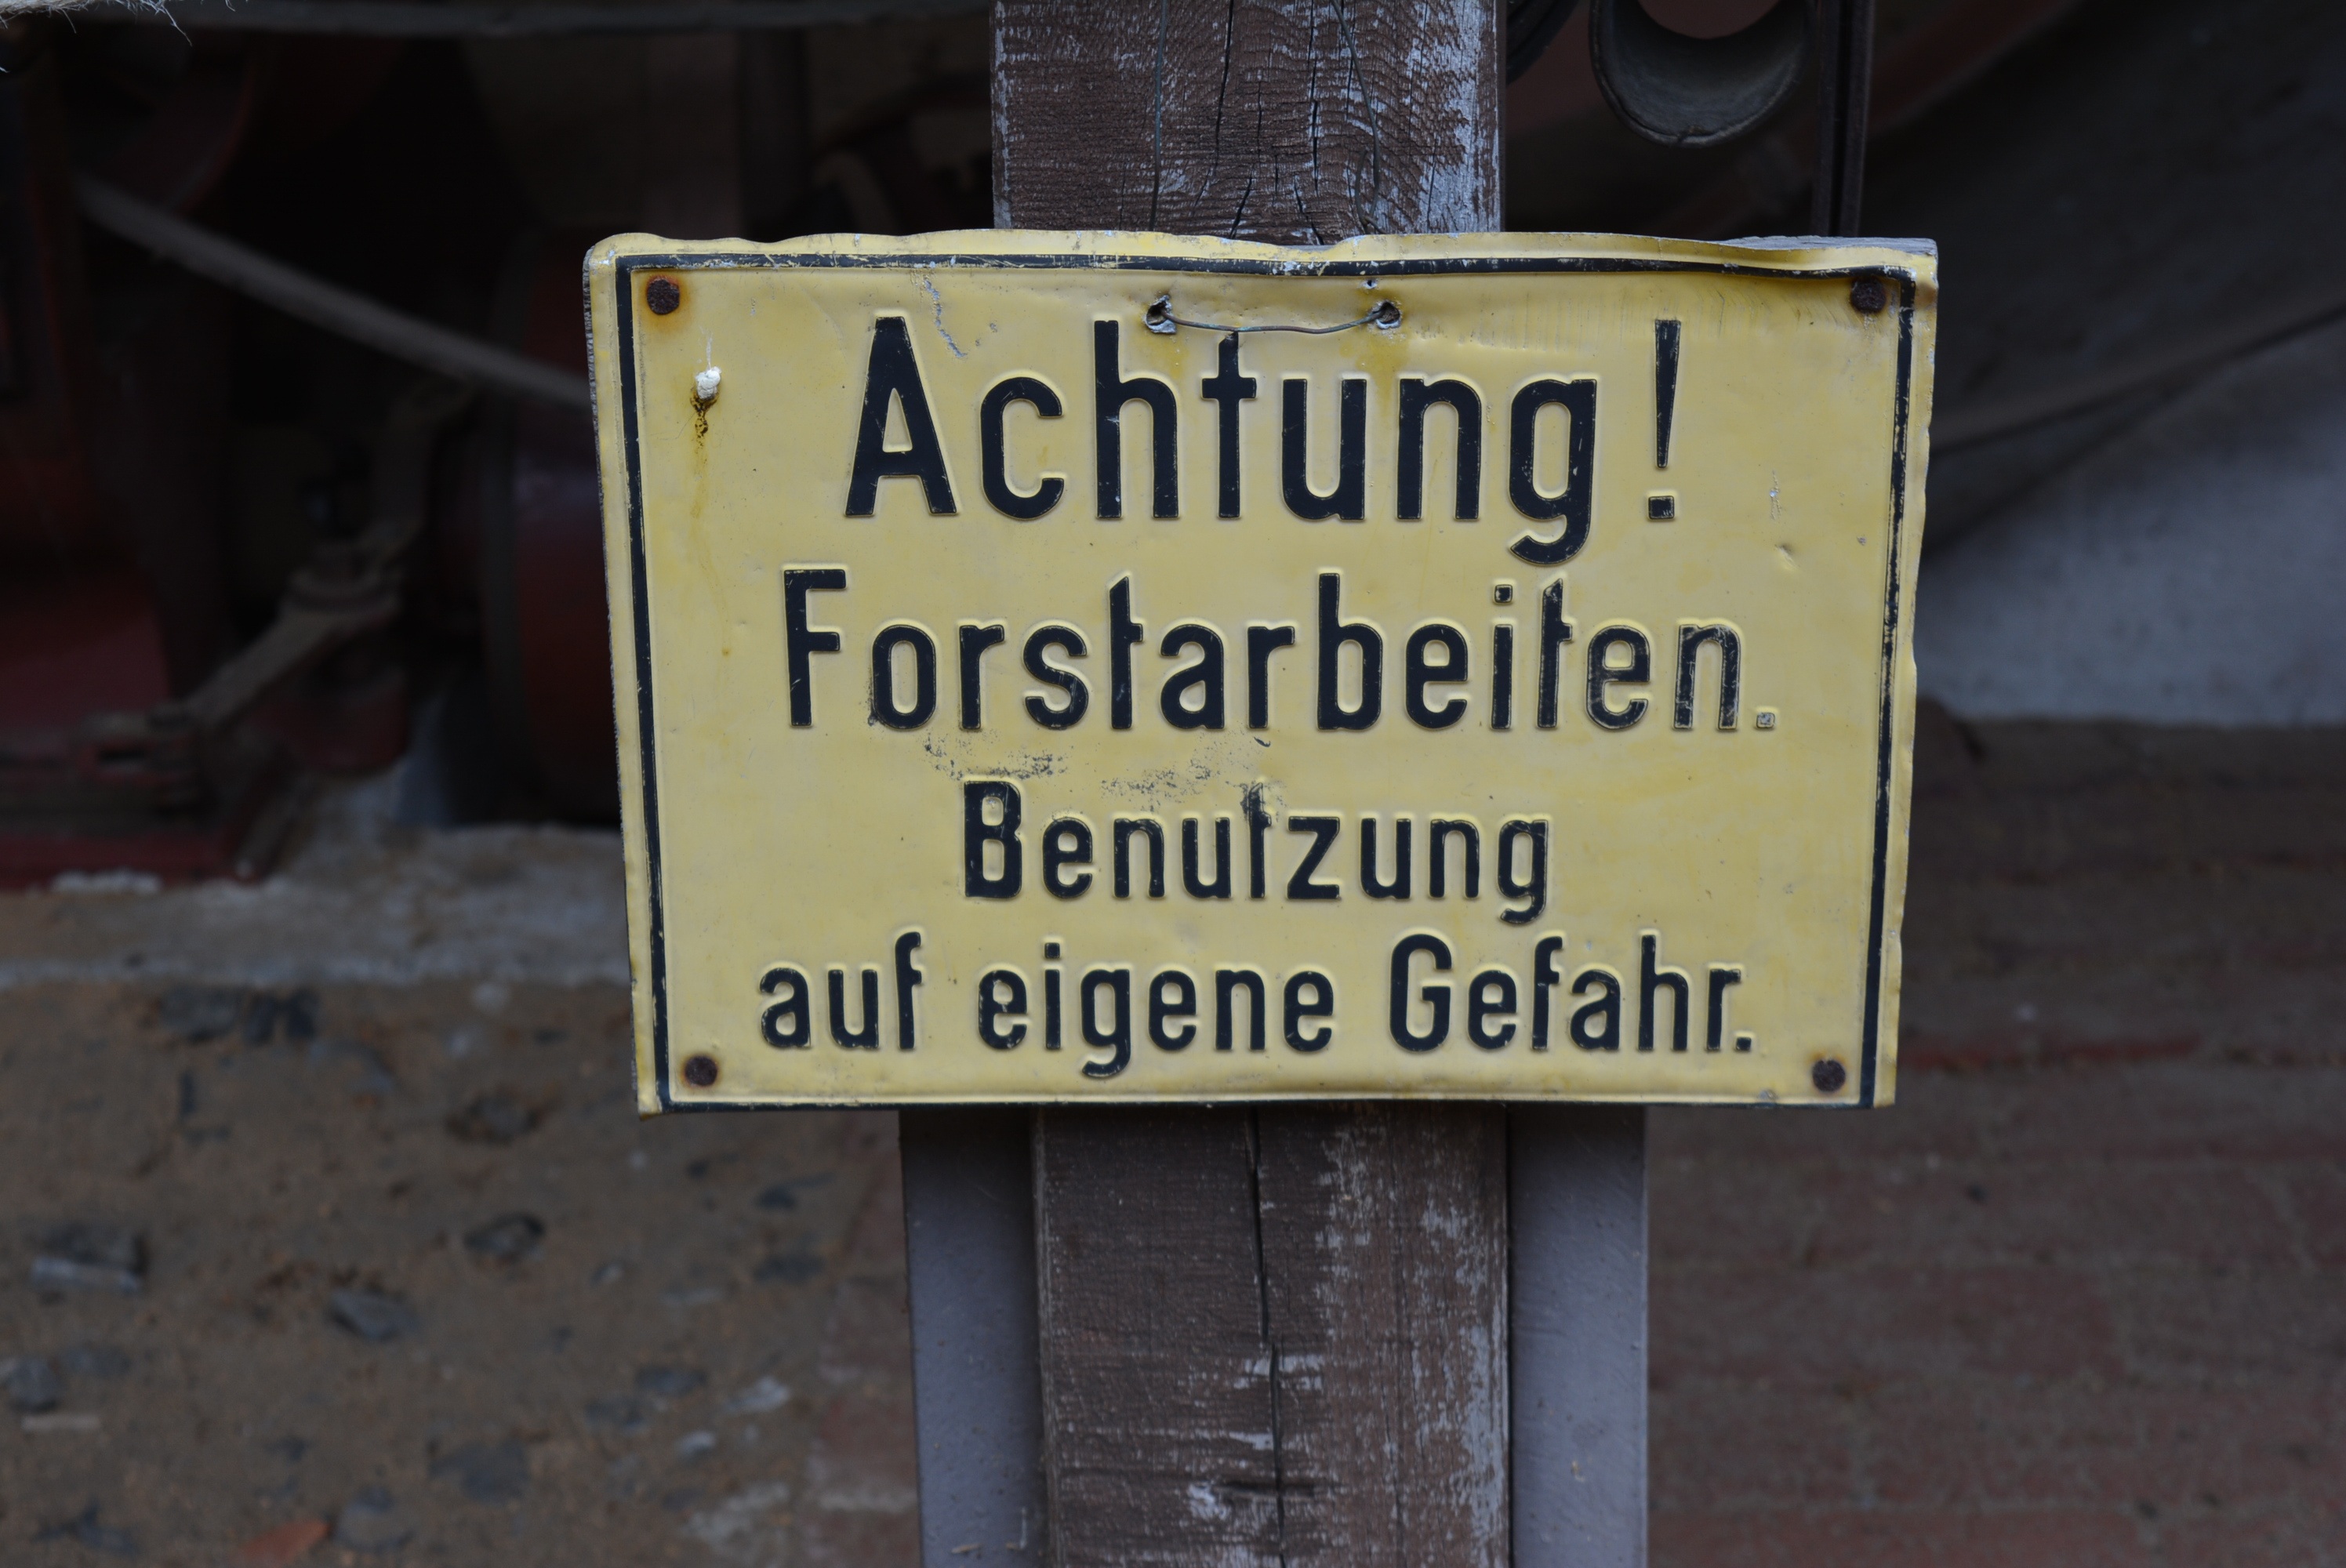
sign, street sign, signage, shield, warning, attention, warnschild, forestry work